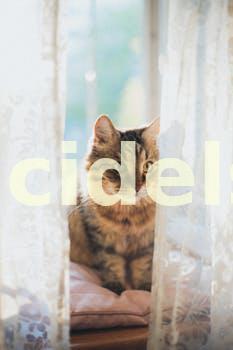
Label: Watermark